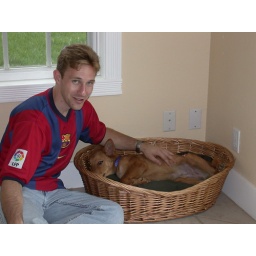
dale with murphy in dog bed 4